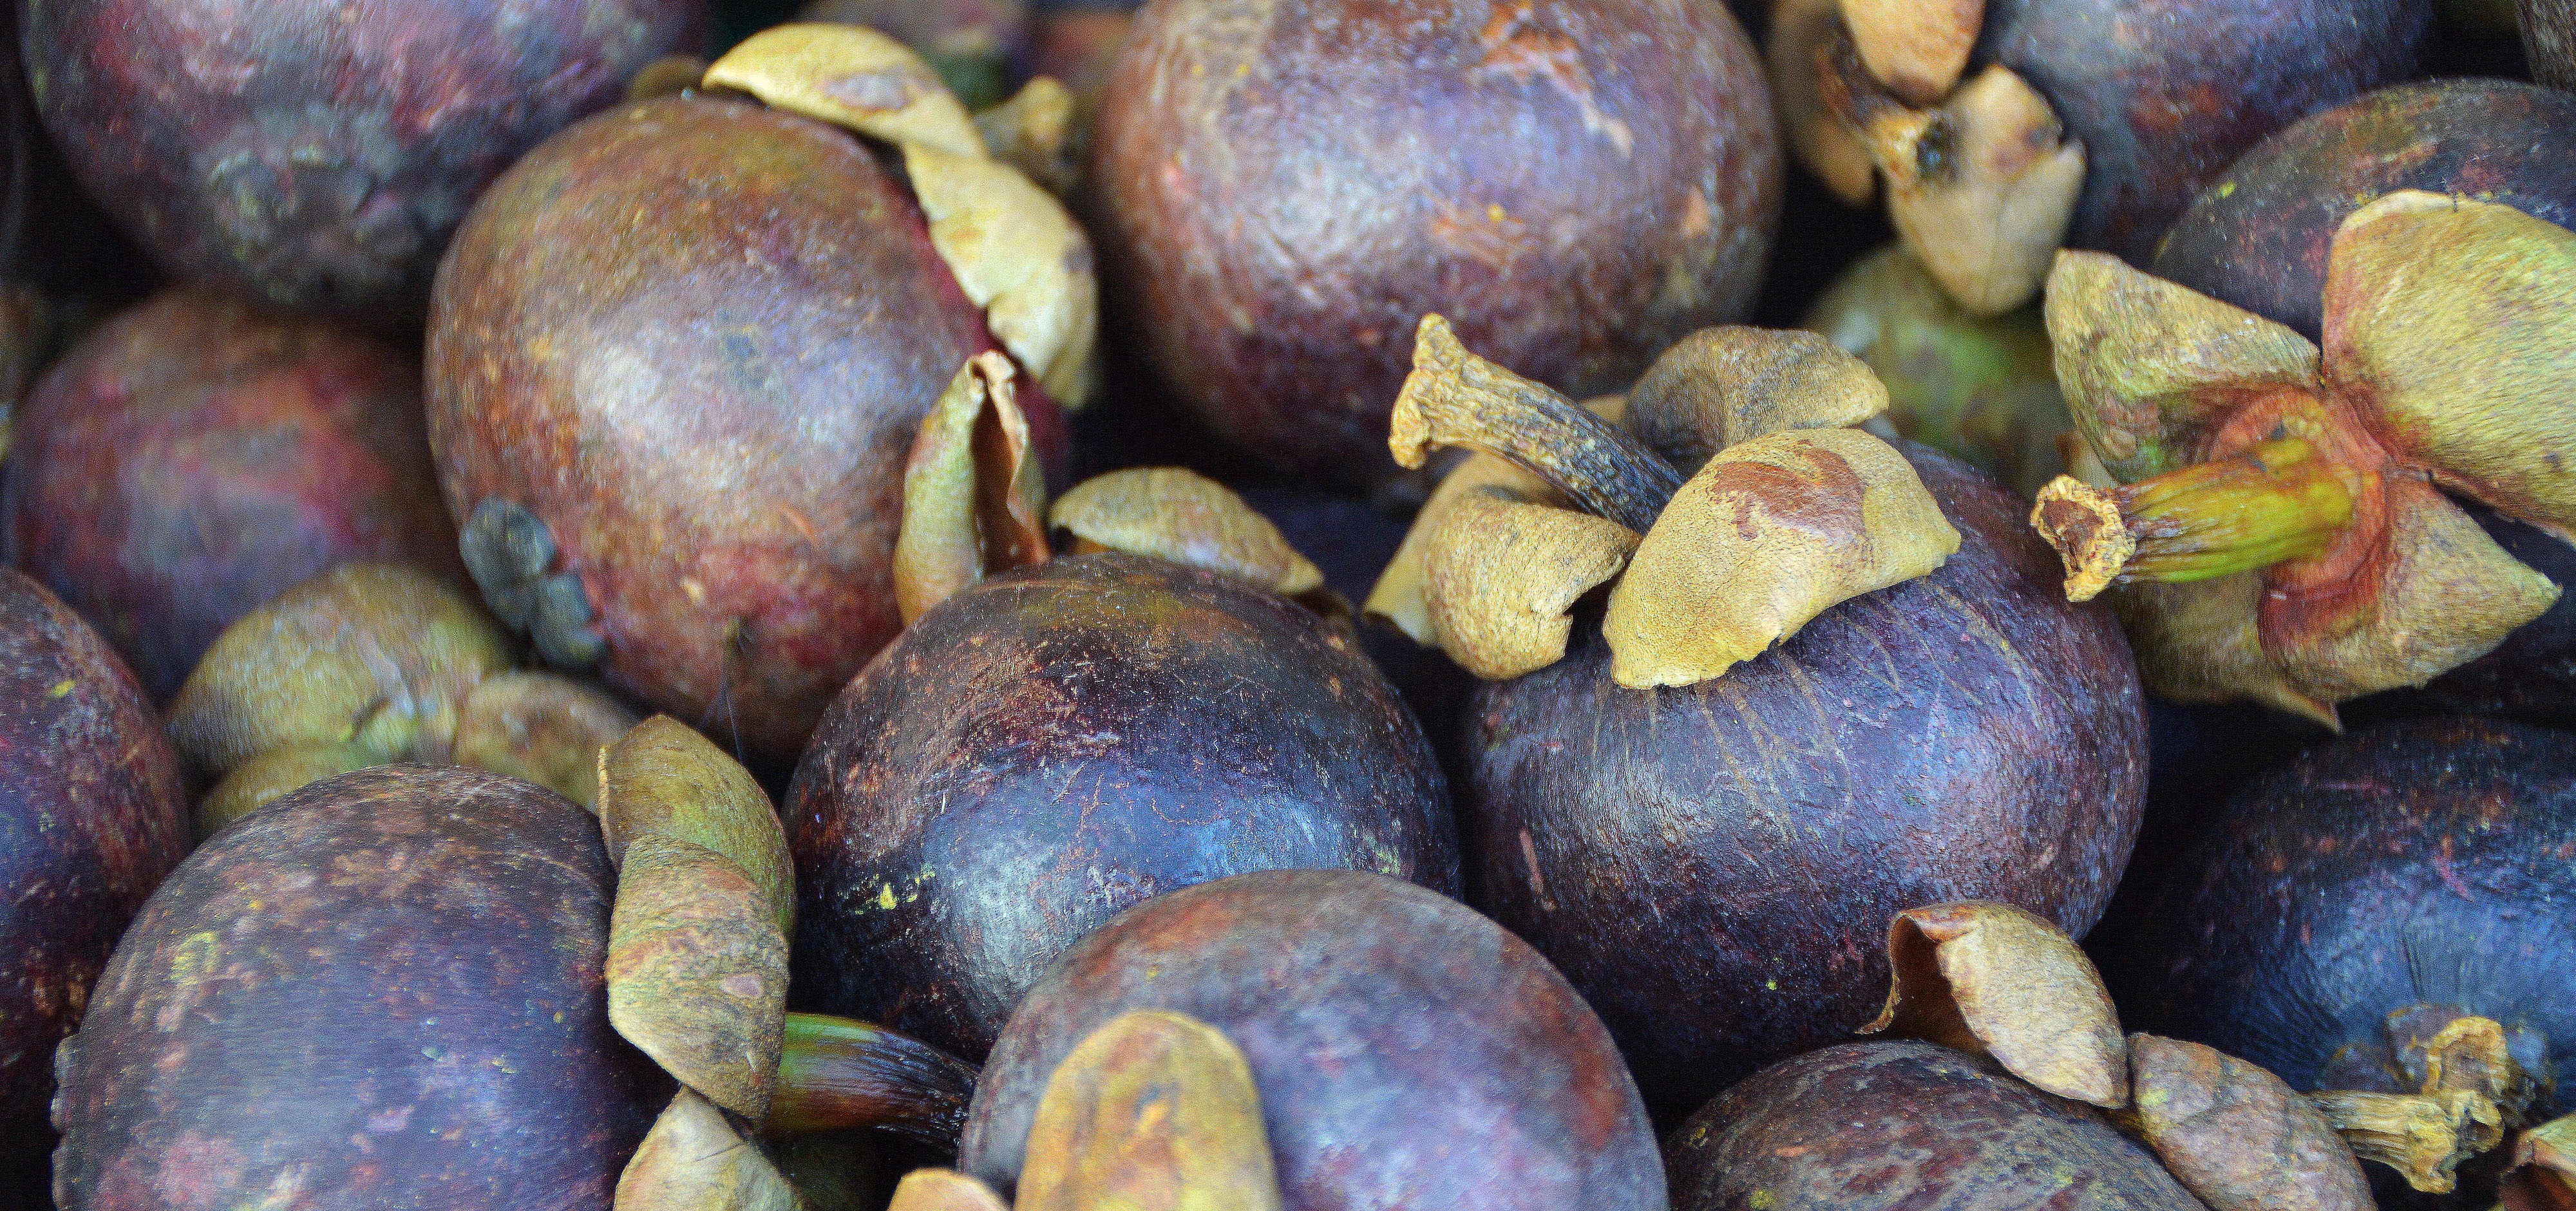
plant, fruit, sunlight, rustic, food, produce, market, nut, market stall, plum, leaves, chestnut, bio, naturprodukte, naturkost, nuts seeds